HMAS Sydney

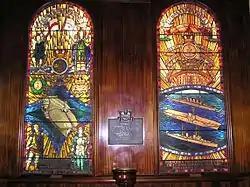
Memorial windows for the first three HMA Ships "Sydney" (right) and the carrier HMAS "Melbourne"

Five ships of the Royal Australian Navy have been named HMAS "Sydney", after Sydney, the capital city of New South Wales.